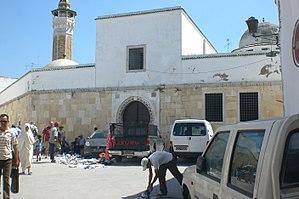
La médersa Saheb Ettabaâ est l'une des médersas de Tunis. Elle est construite près de la mosquée Saheb Ettabaâ sous le règne de la dynastie husseinite.